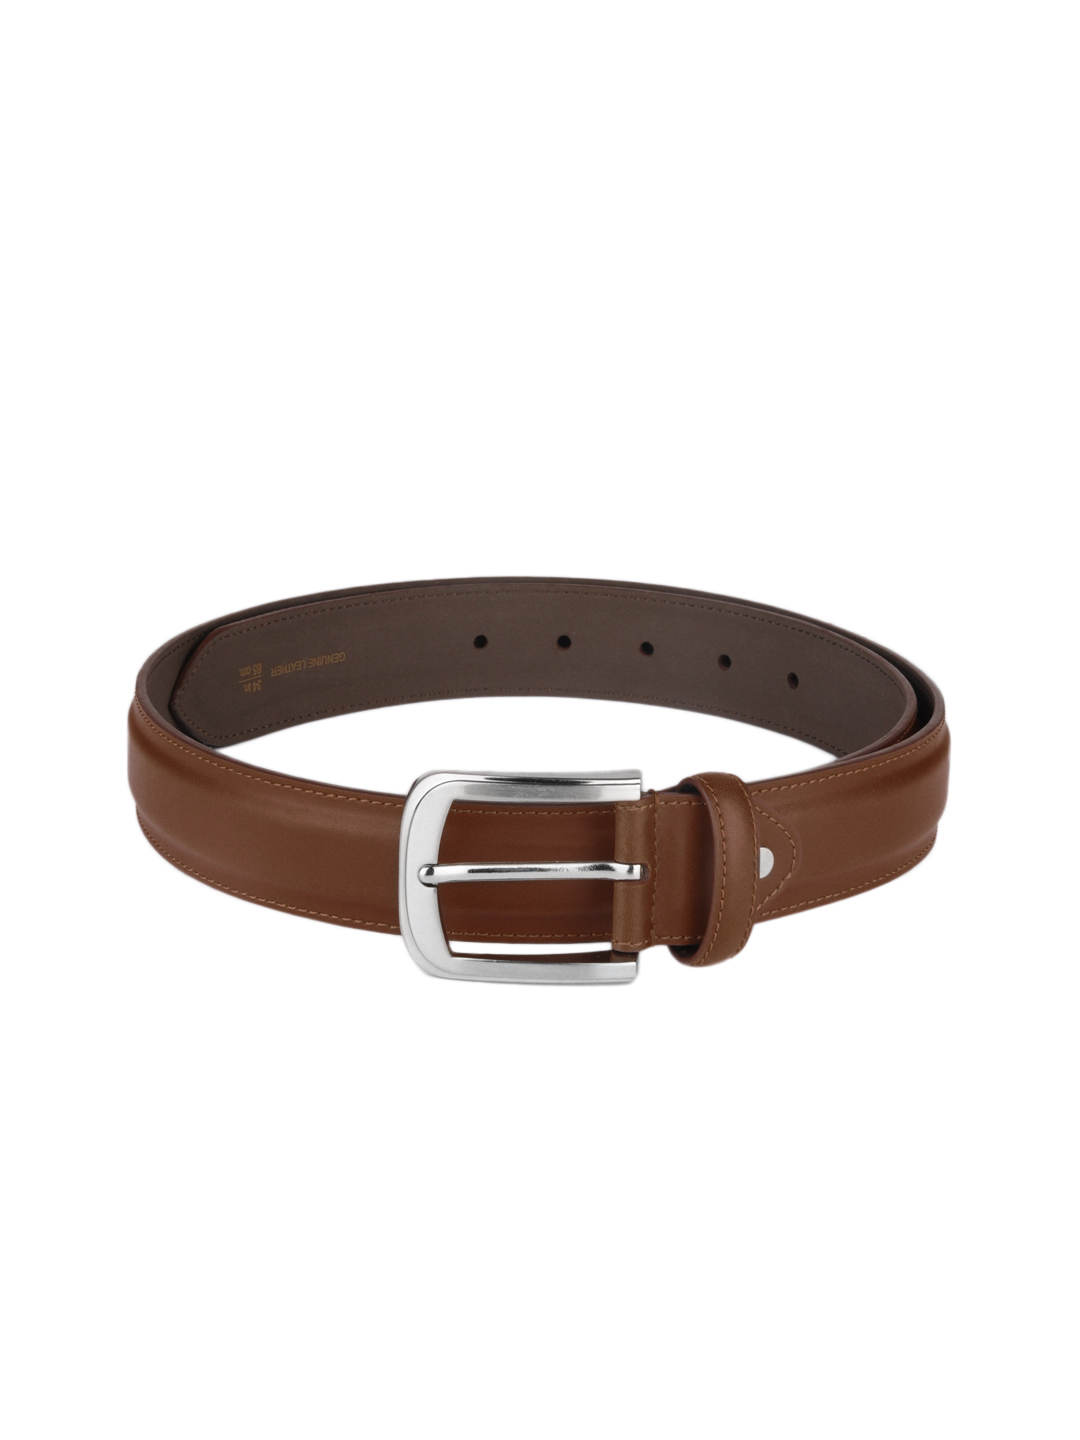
Peter England Men Brown Belt
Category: Accessories / Belts / Belts
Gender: Men
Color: Brown
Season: Summer 2012
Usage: Casual